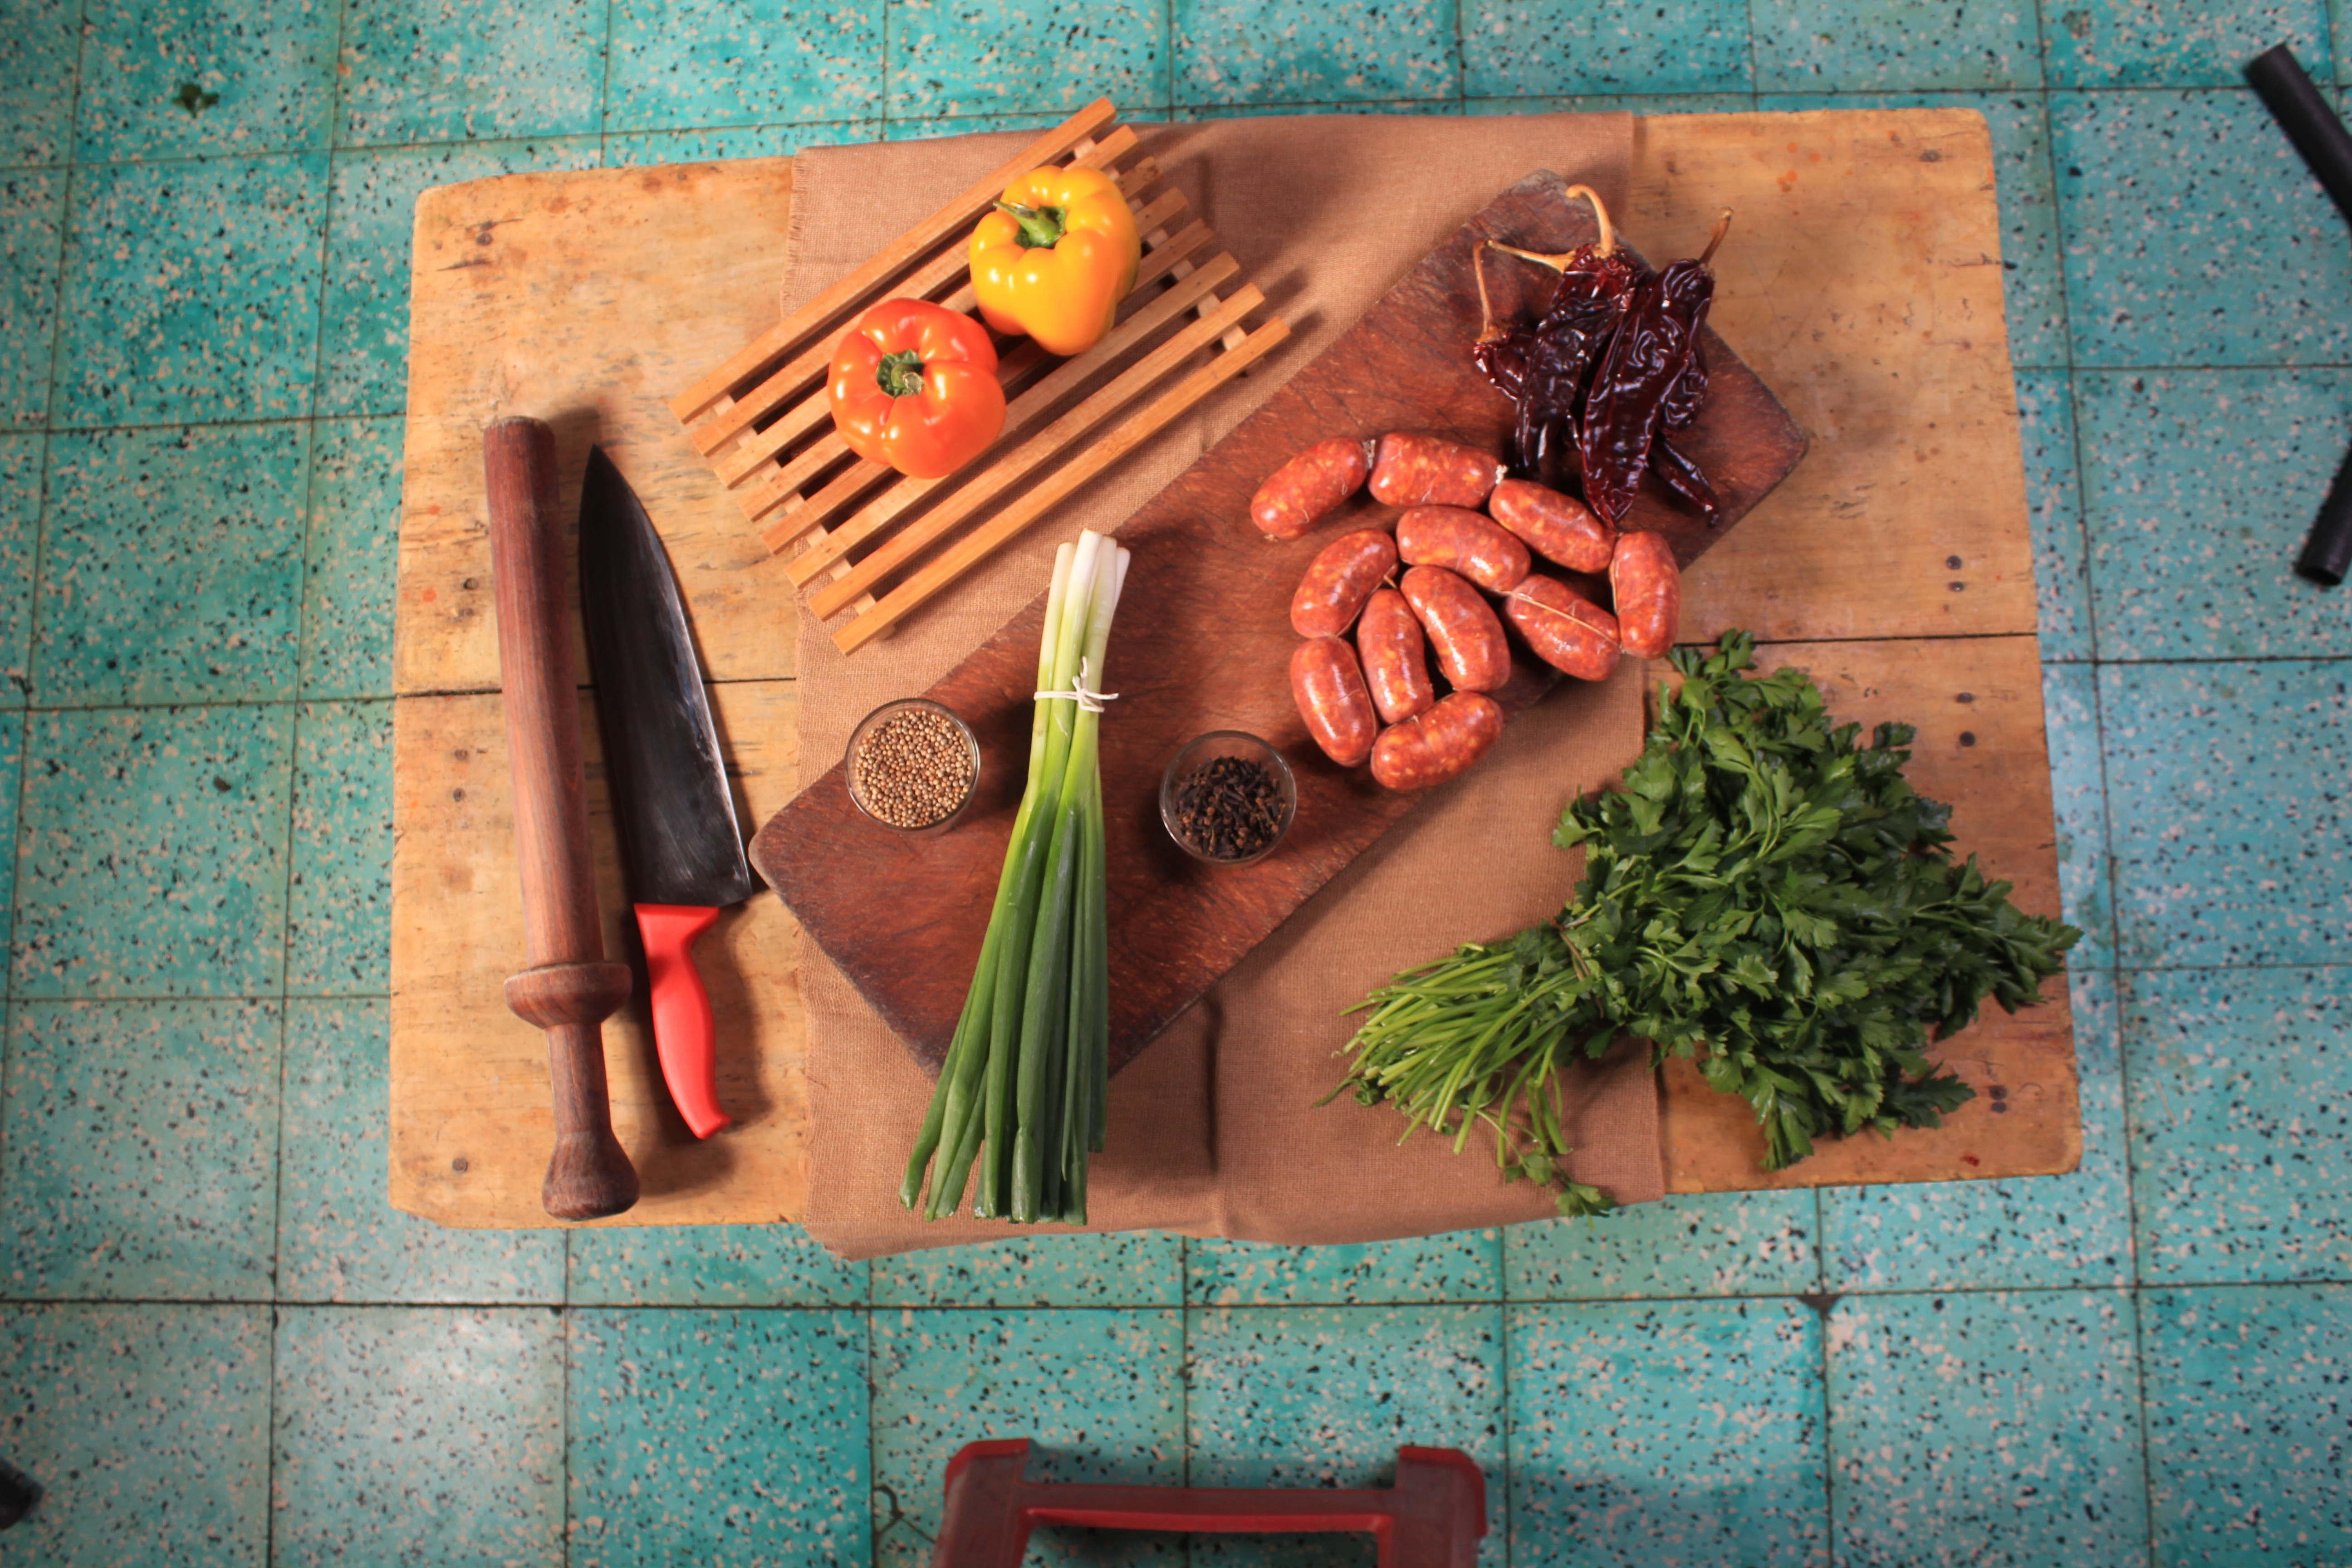
wood, leaf, flower, food, green, red, cooking, color, fresh, snack, meat, lunch, delicious, art, dinner, carving, healthy foods